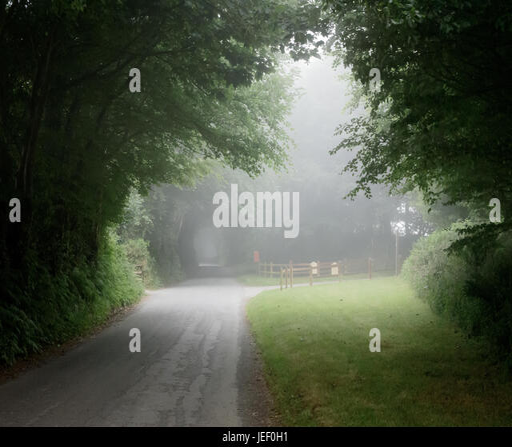
a foggy view down a country lane with trees